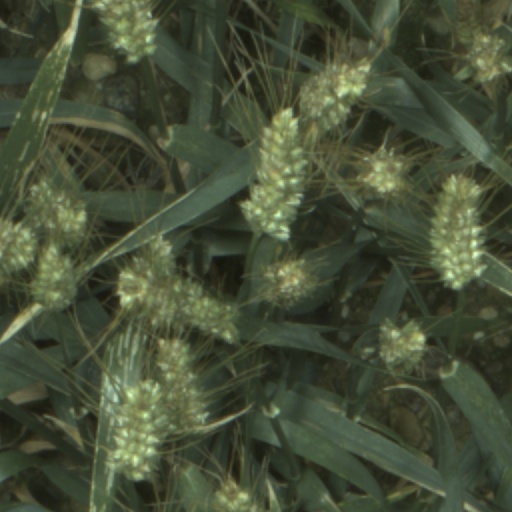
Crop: wheat